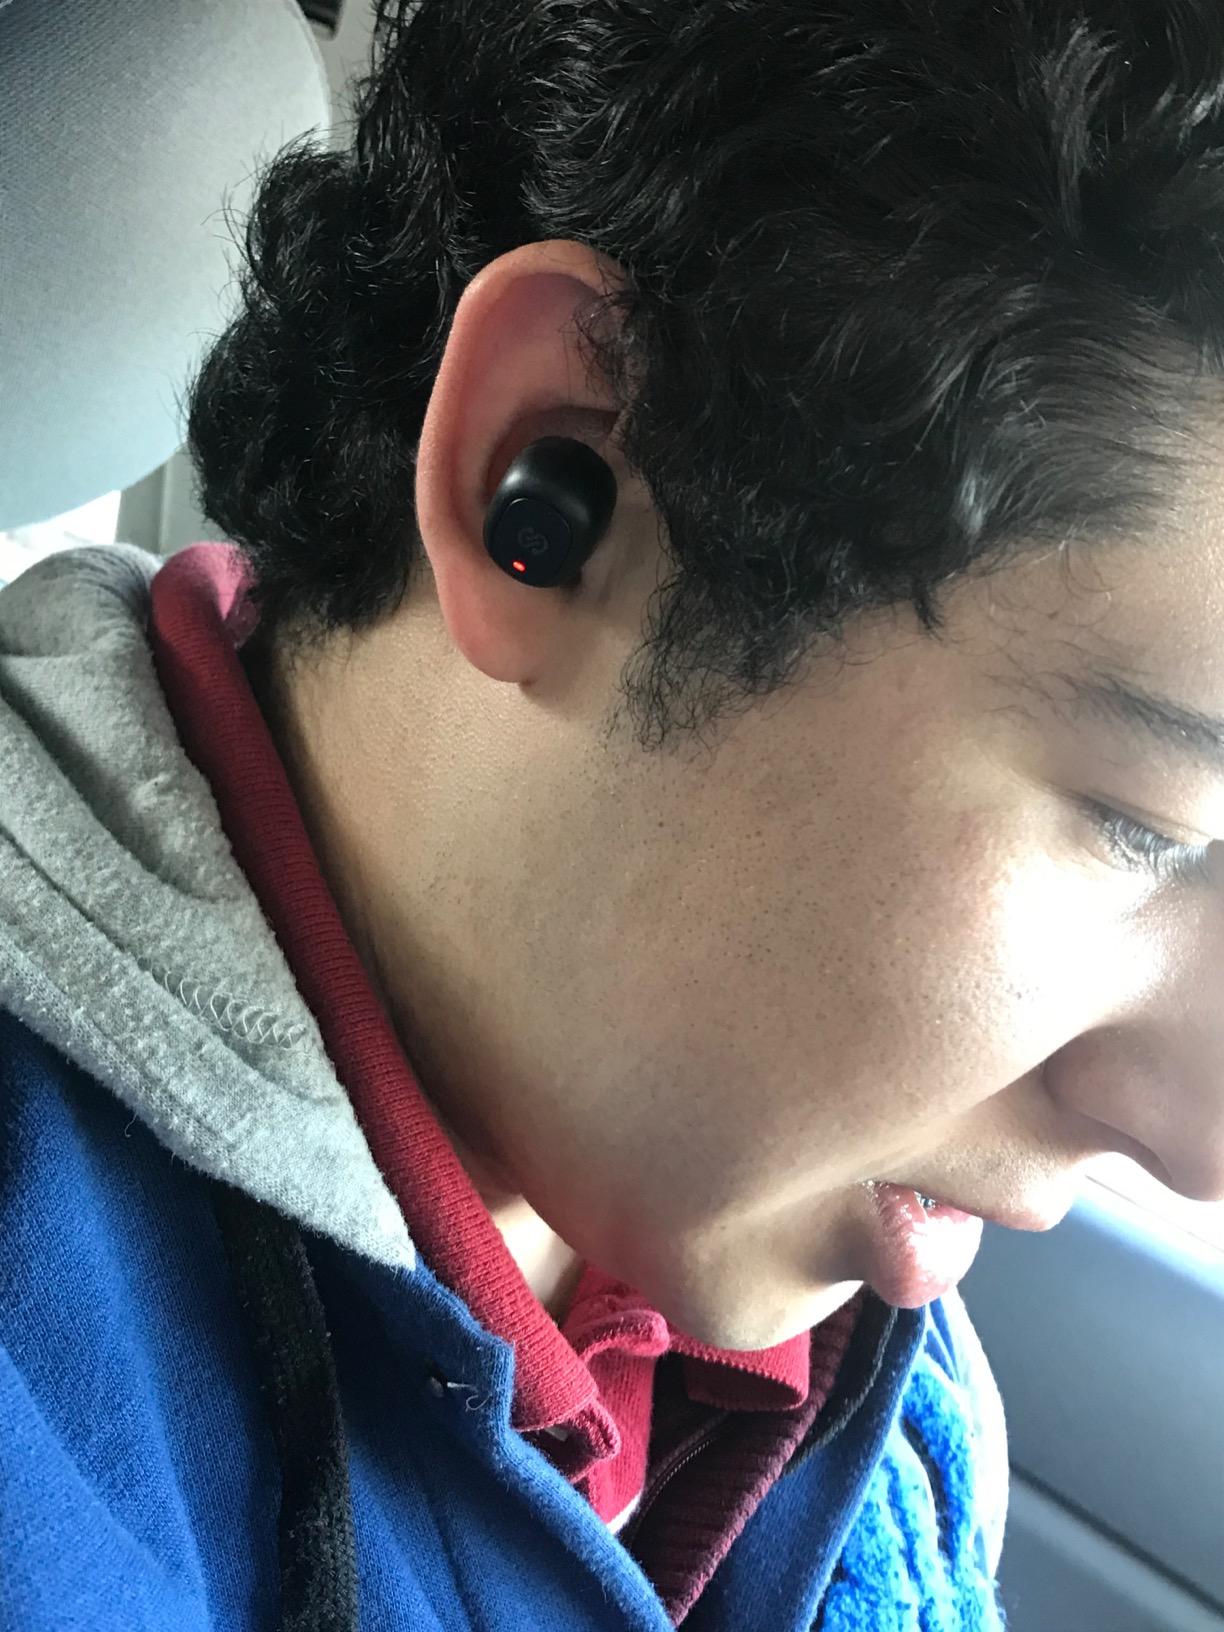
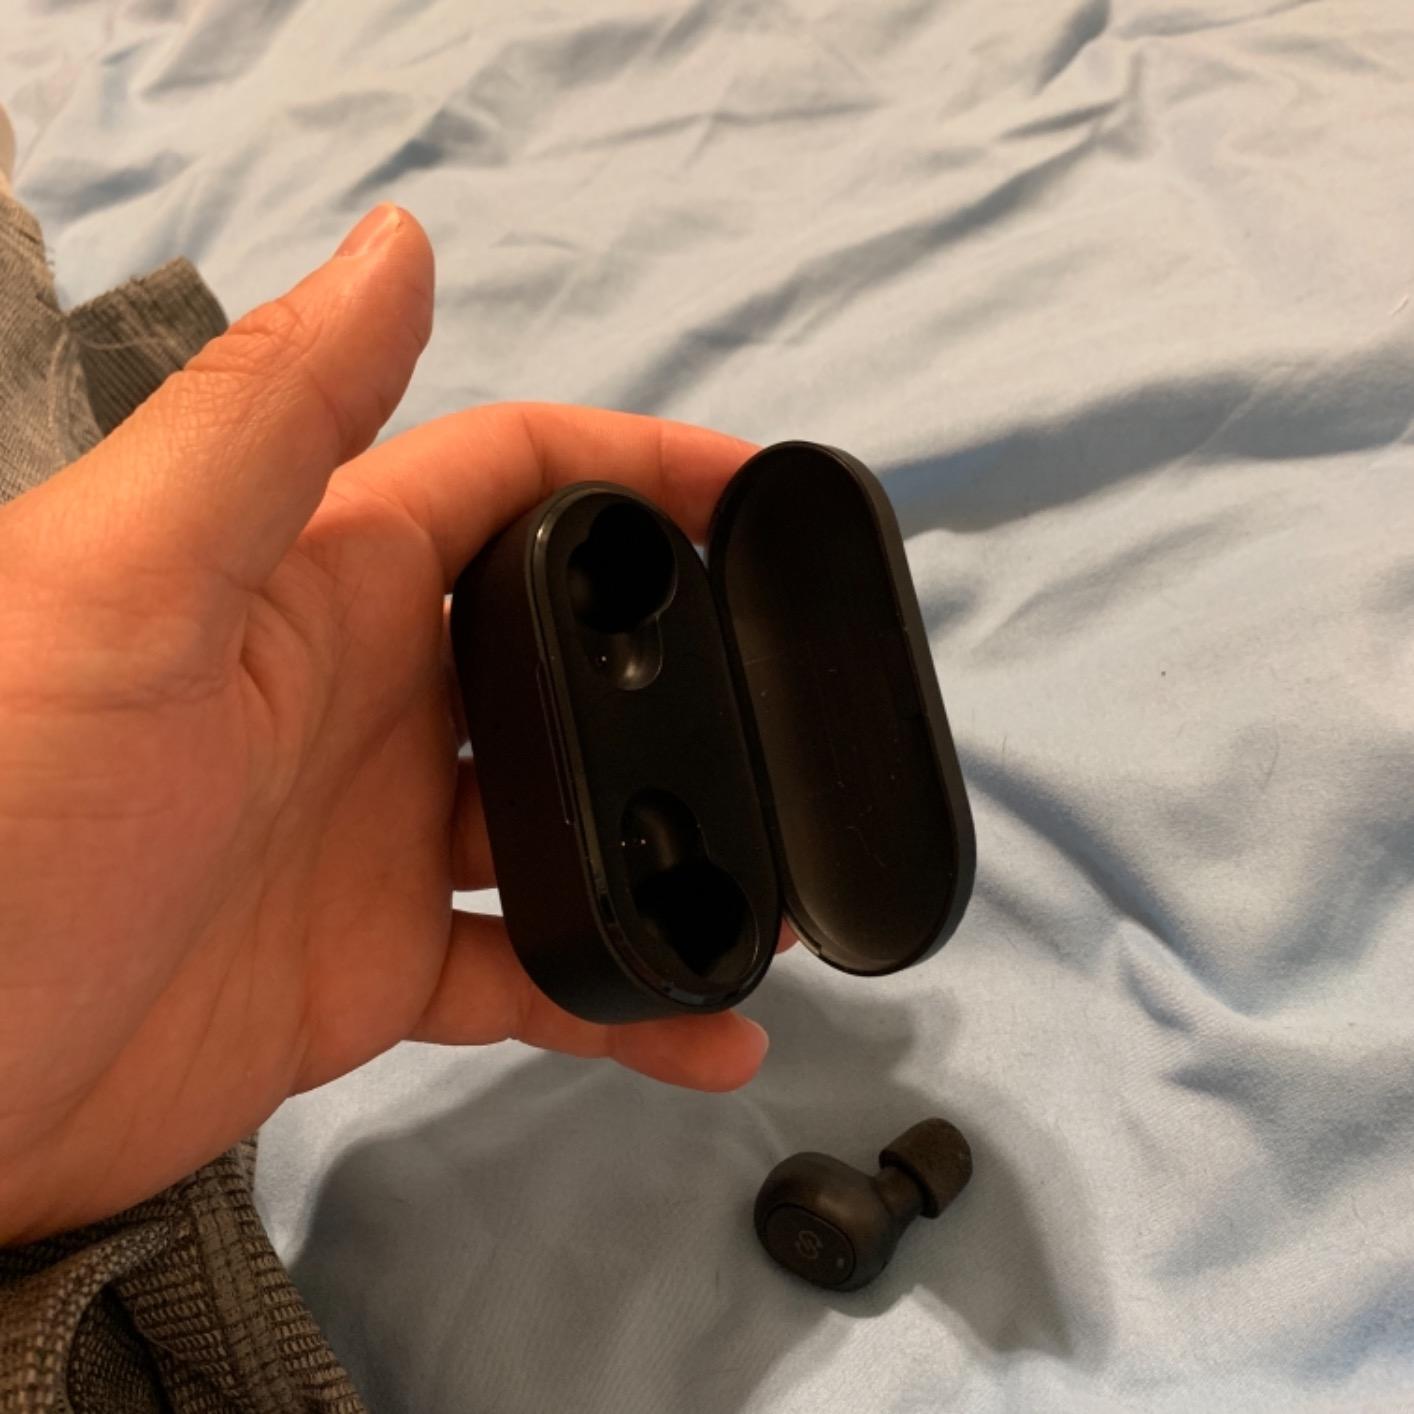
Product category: earbuds
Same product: yes